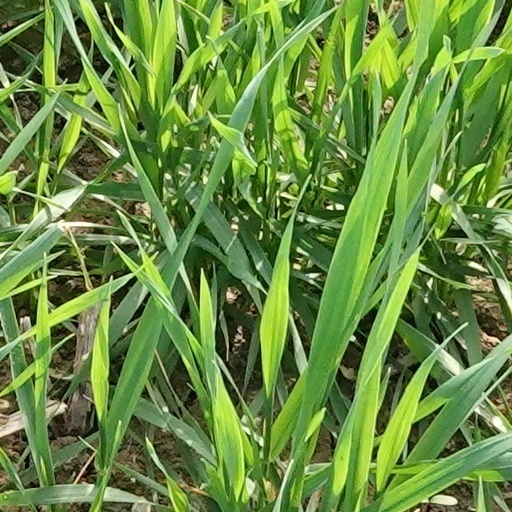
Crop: wheat